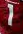
Number: 1